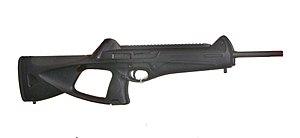
La carabine semi-automatique Beretta CX4 Storm est une arme d'épaule destinée à la police. Elle a donné naissance au pistolet-mitrailleur Beretta Mx4. Elle fonctionne au moyen d'une culasse non calée.